2022 Alabama gubernatorial election

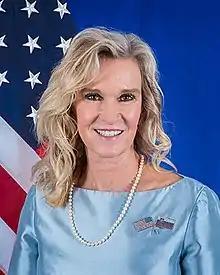
Former U.S. Ambassador Lynda Blanchard finished second in the primary.

No primary was held for the Libertarian Party, and candidates were instead nominated by the party.